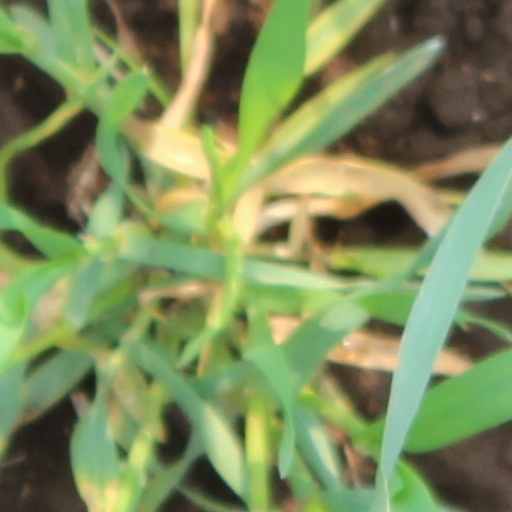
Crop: wheat